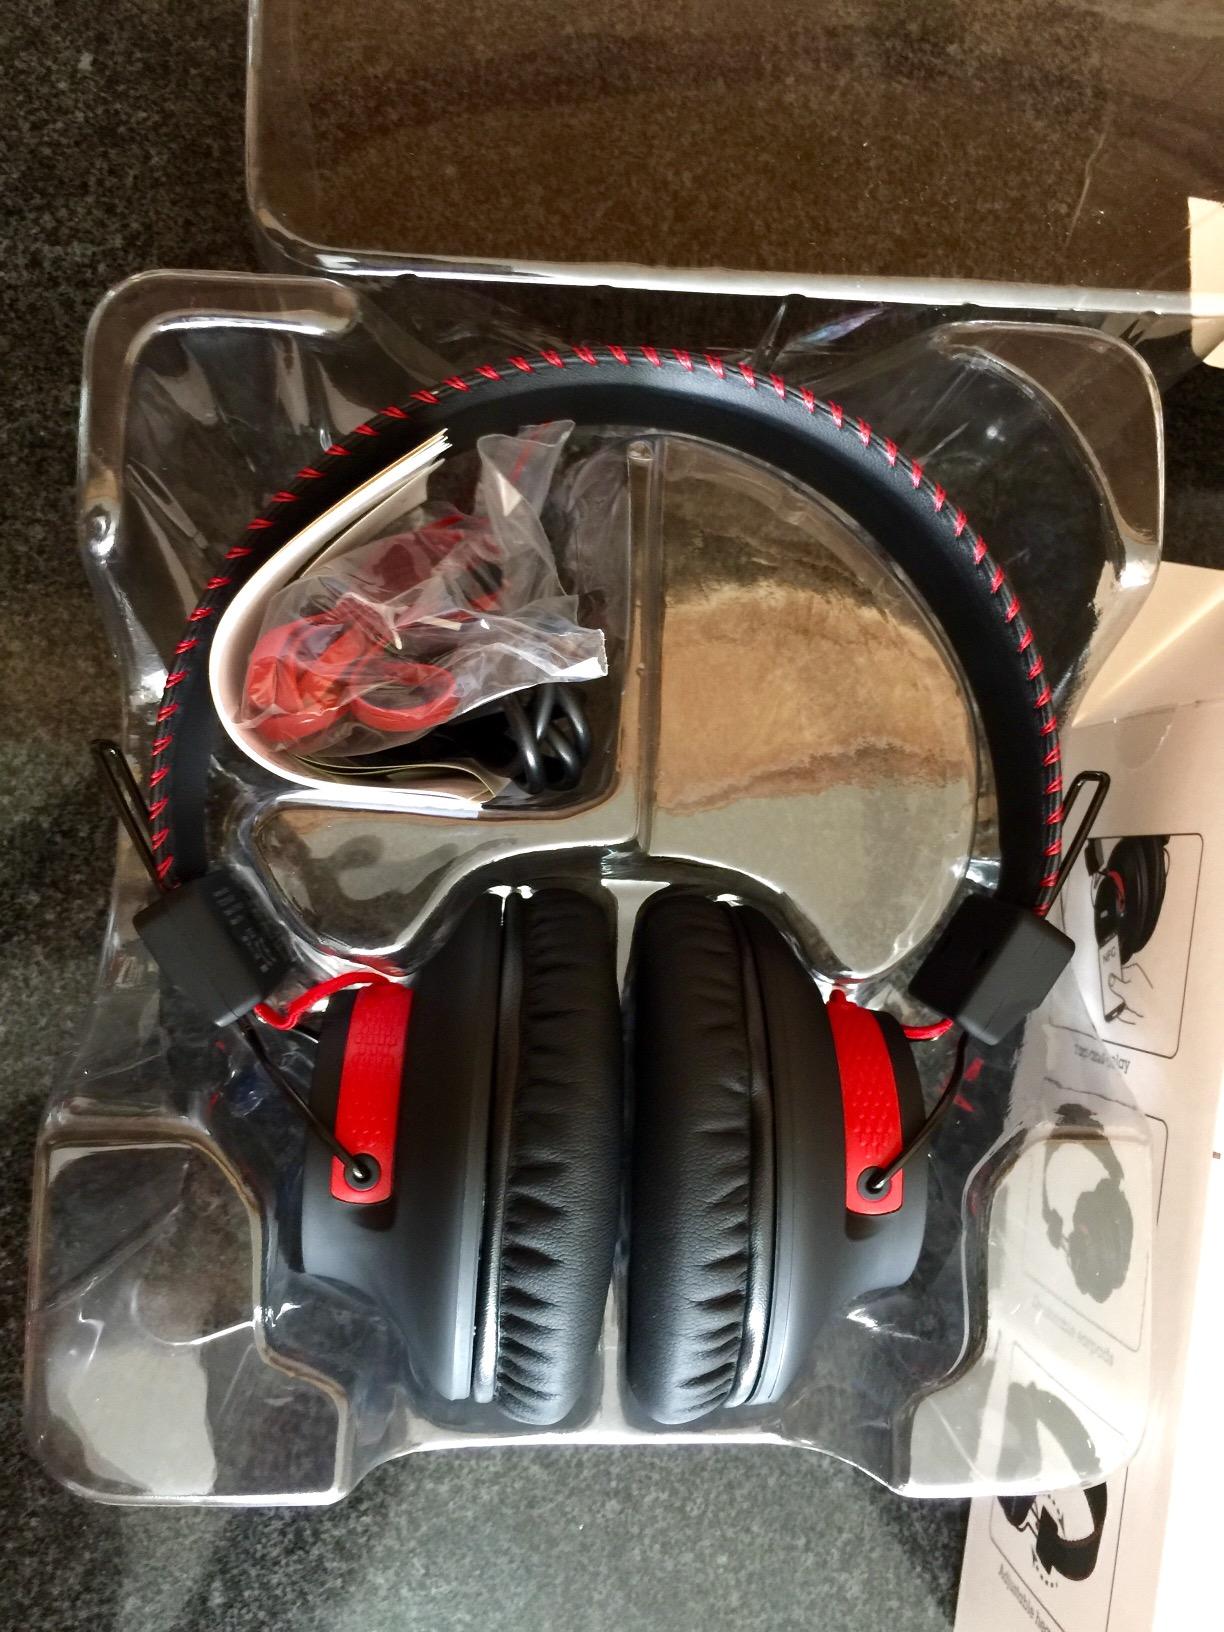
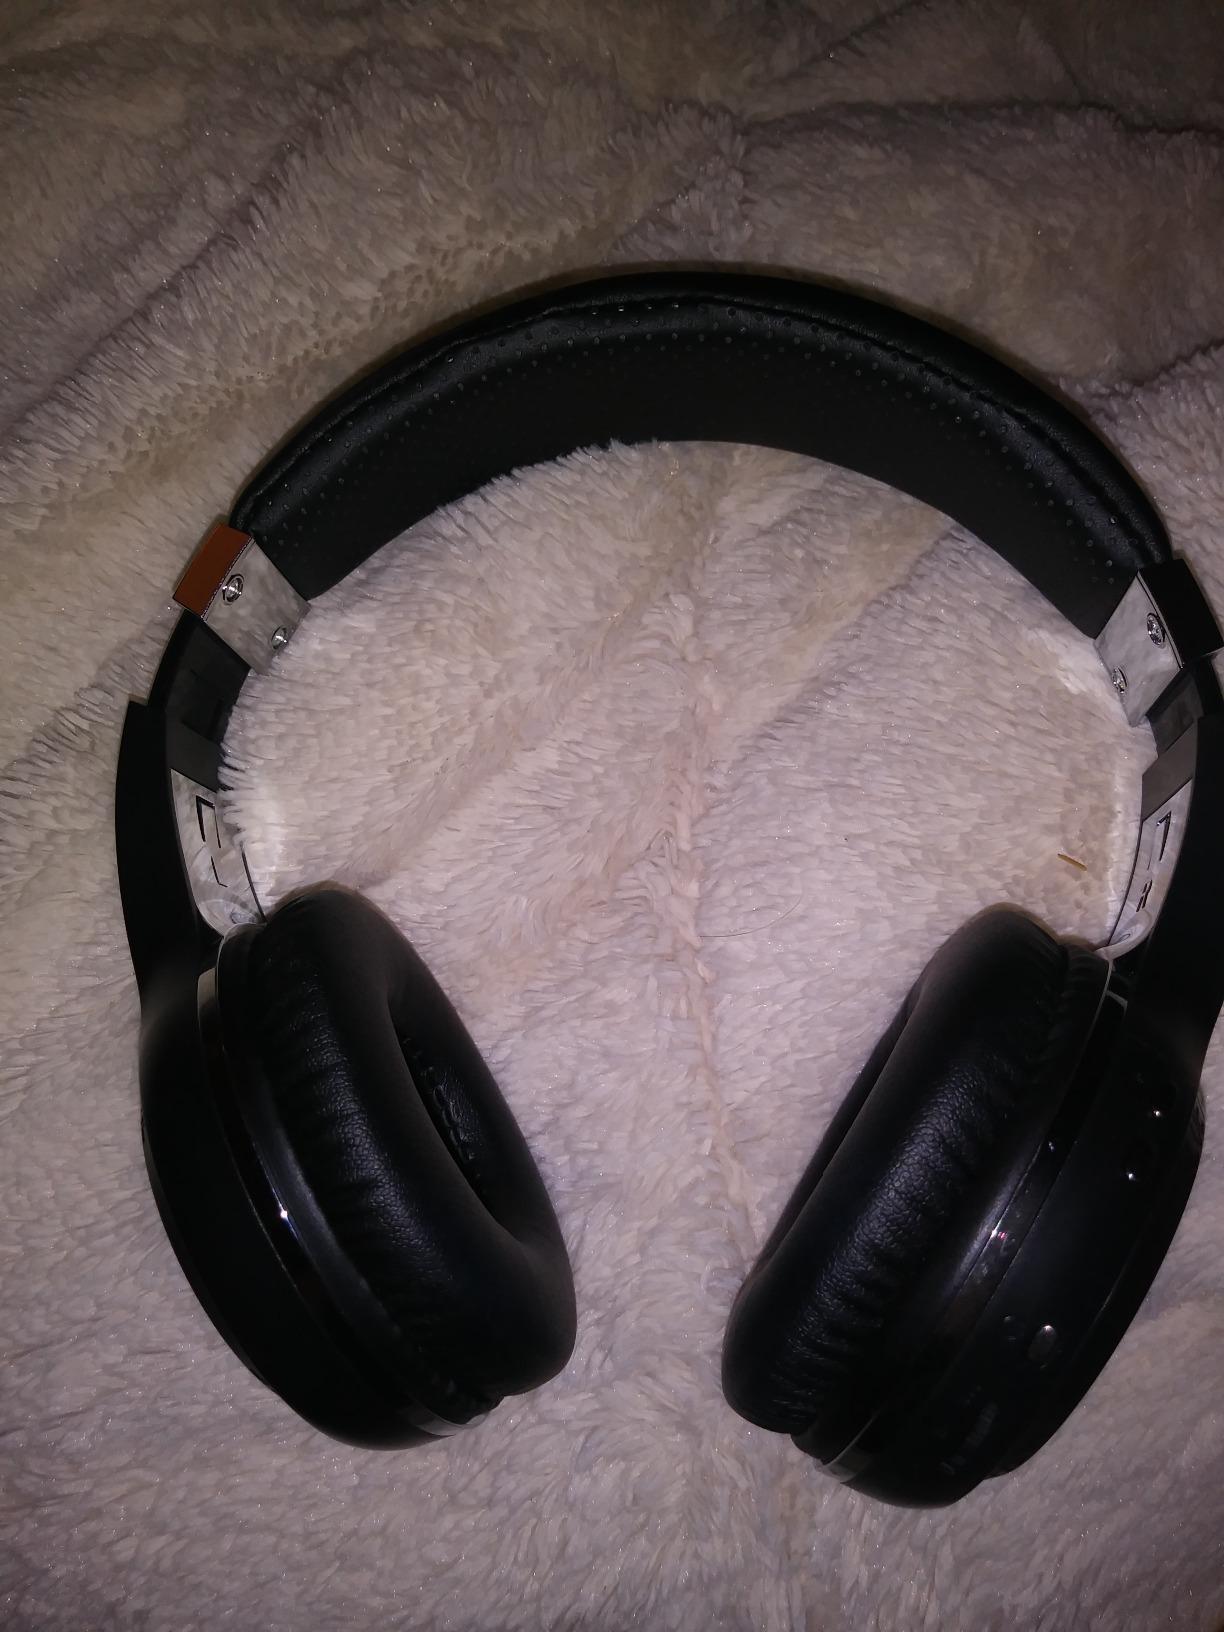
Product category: headphones
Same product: no